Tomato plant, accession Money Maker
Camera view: vertical (180 deg); turntable rotation: 120 degrees
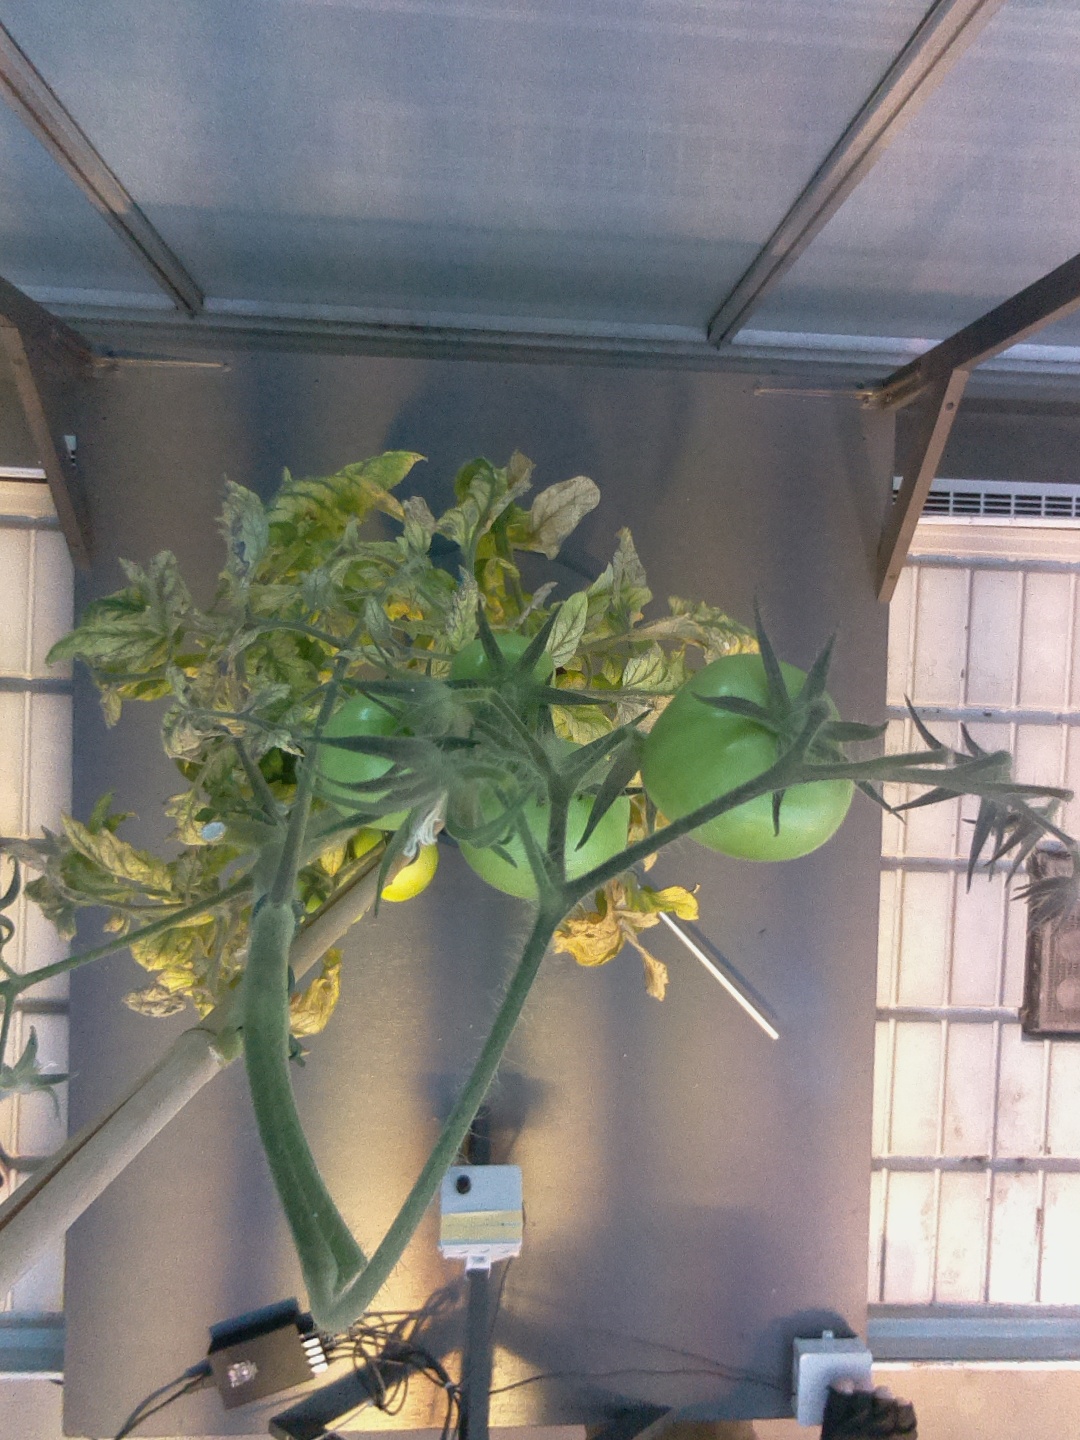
BBCH growth stage 79: 90% -100% of final fruit size